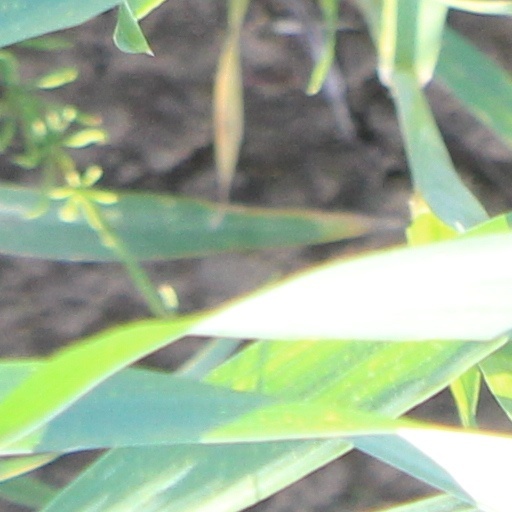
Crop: wheat